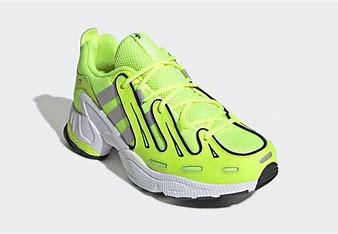
Brand: Adidas
Model: EQT Gazelle